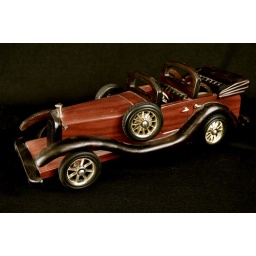
An antique wooden car shot against a black background-- just for fun. View it on black